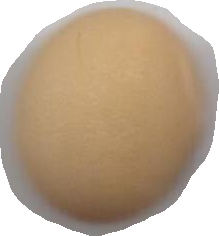
Variety: Anjasmoro